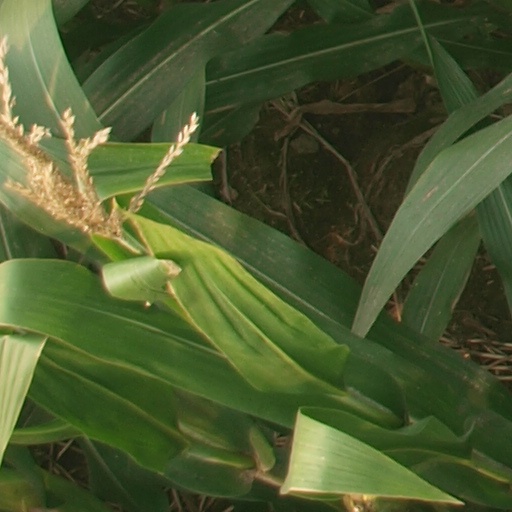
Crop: maize; corn